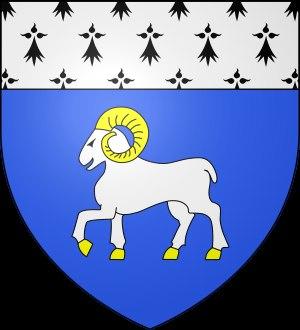
Le site était de nature à attirer très tôt une population: en effet, outre la confluence de deux cours d'eau importants localement, l'Odet et le Steïr, la ville se trouve au fond d'une ria, ou aber, et à la hauteur d'un gué.